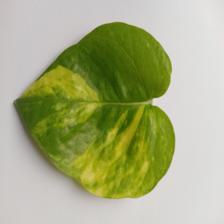
Label: Healthy